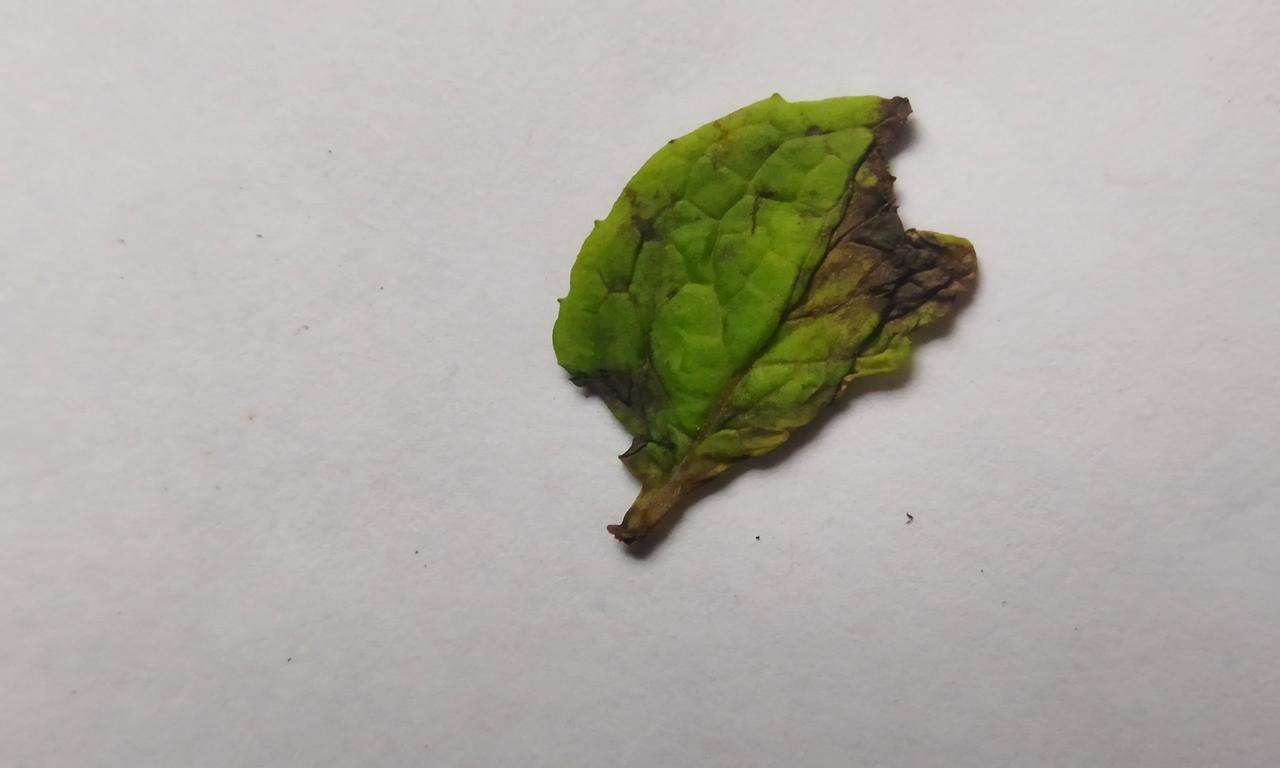
Label: Spoiled